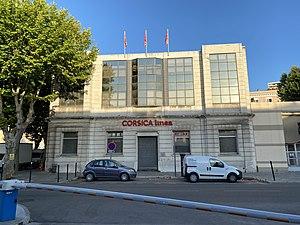
Façade du bâtiment abritant le siège social de Corsica Linea à Ajaccio.